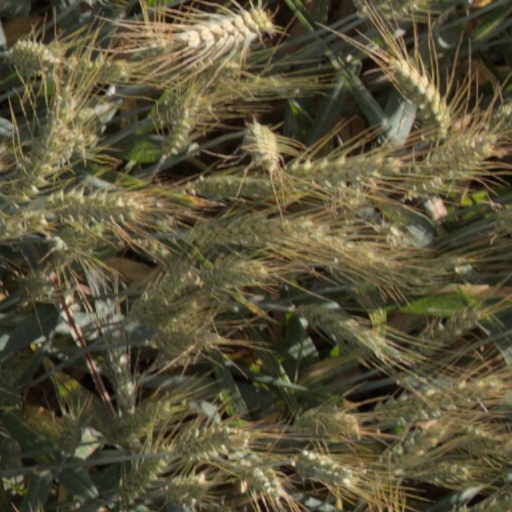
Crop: wheat